Bridge of Dun

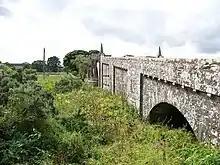
The Bridge of Dun.

Bridge of Dun is a village in Angus, Scotland, located north of the River South Esk and south of the A935 road from Brechin to Montrose.